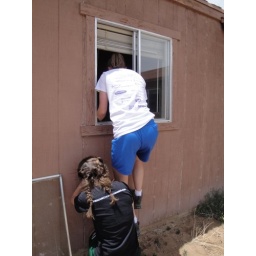
the girls door locked itself so we had to break in